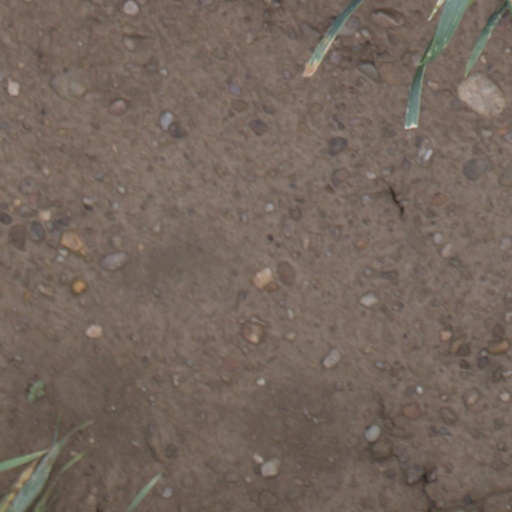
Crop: wheat